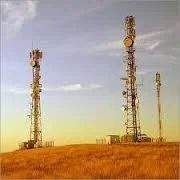
Label: Msedcl_Power_Electrical_Liasoning